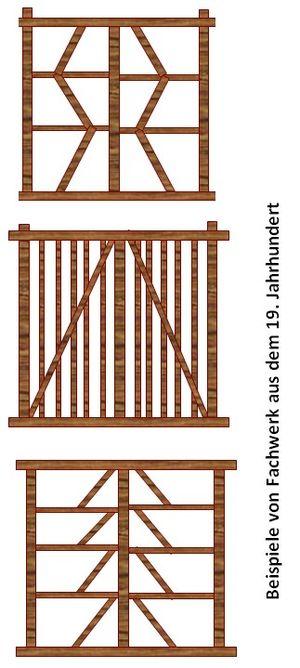
Grands pans à la maison bressane du 19e siècle